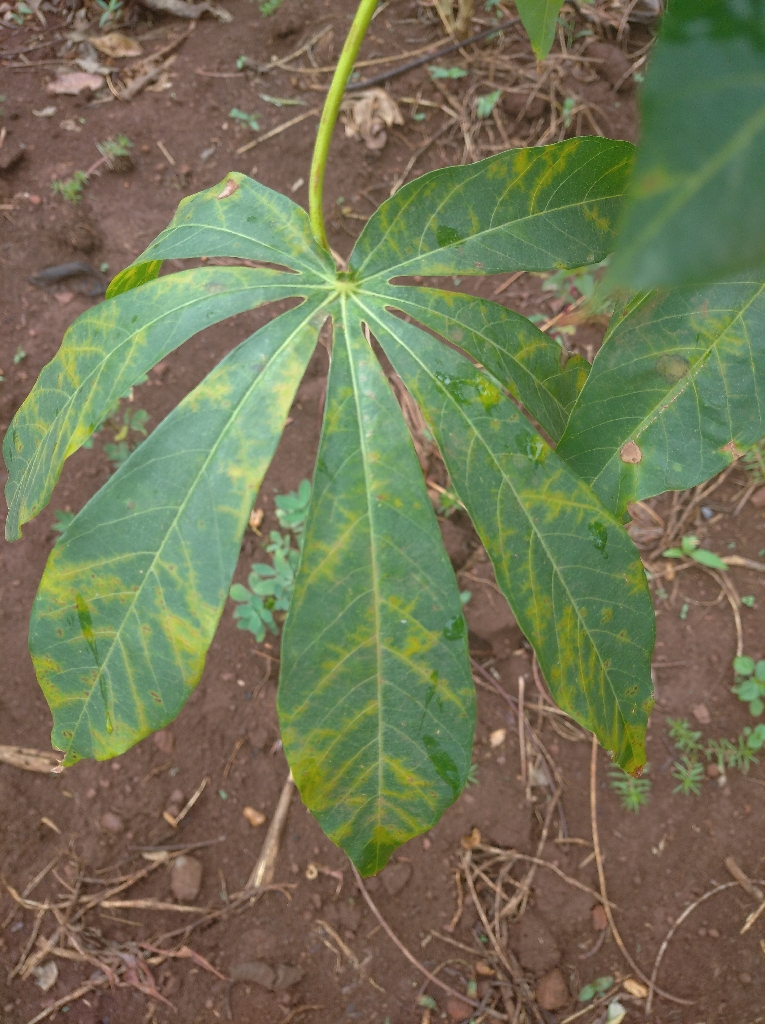
Label: cassava brown streak disease (cbsd)